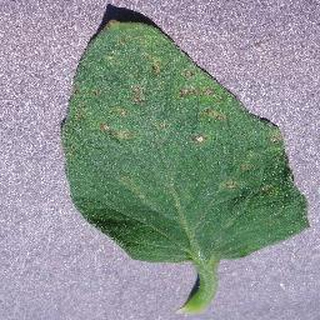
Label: tomato_septoria_leaf_spot